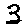
Label: 3